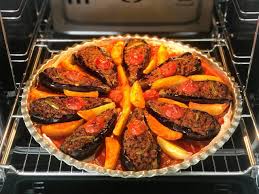
Yemek: karniyarik